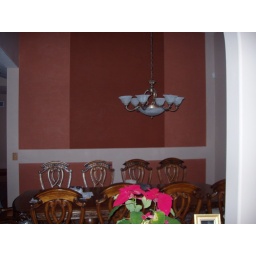
Stunning formal dining room wall in Lincoln, Nebraska residential project.  The locaton is in Wilderness Ridge golf course homes area.